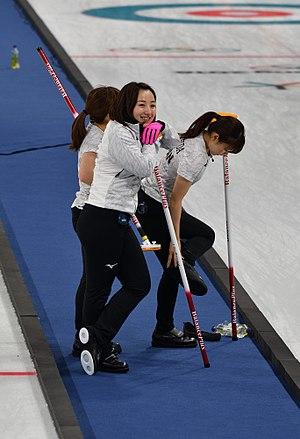
Satsuki Fujisawa, née le 24 mai 1991, est une curleuse japonaise.